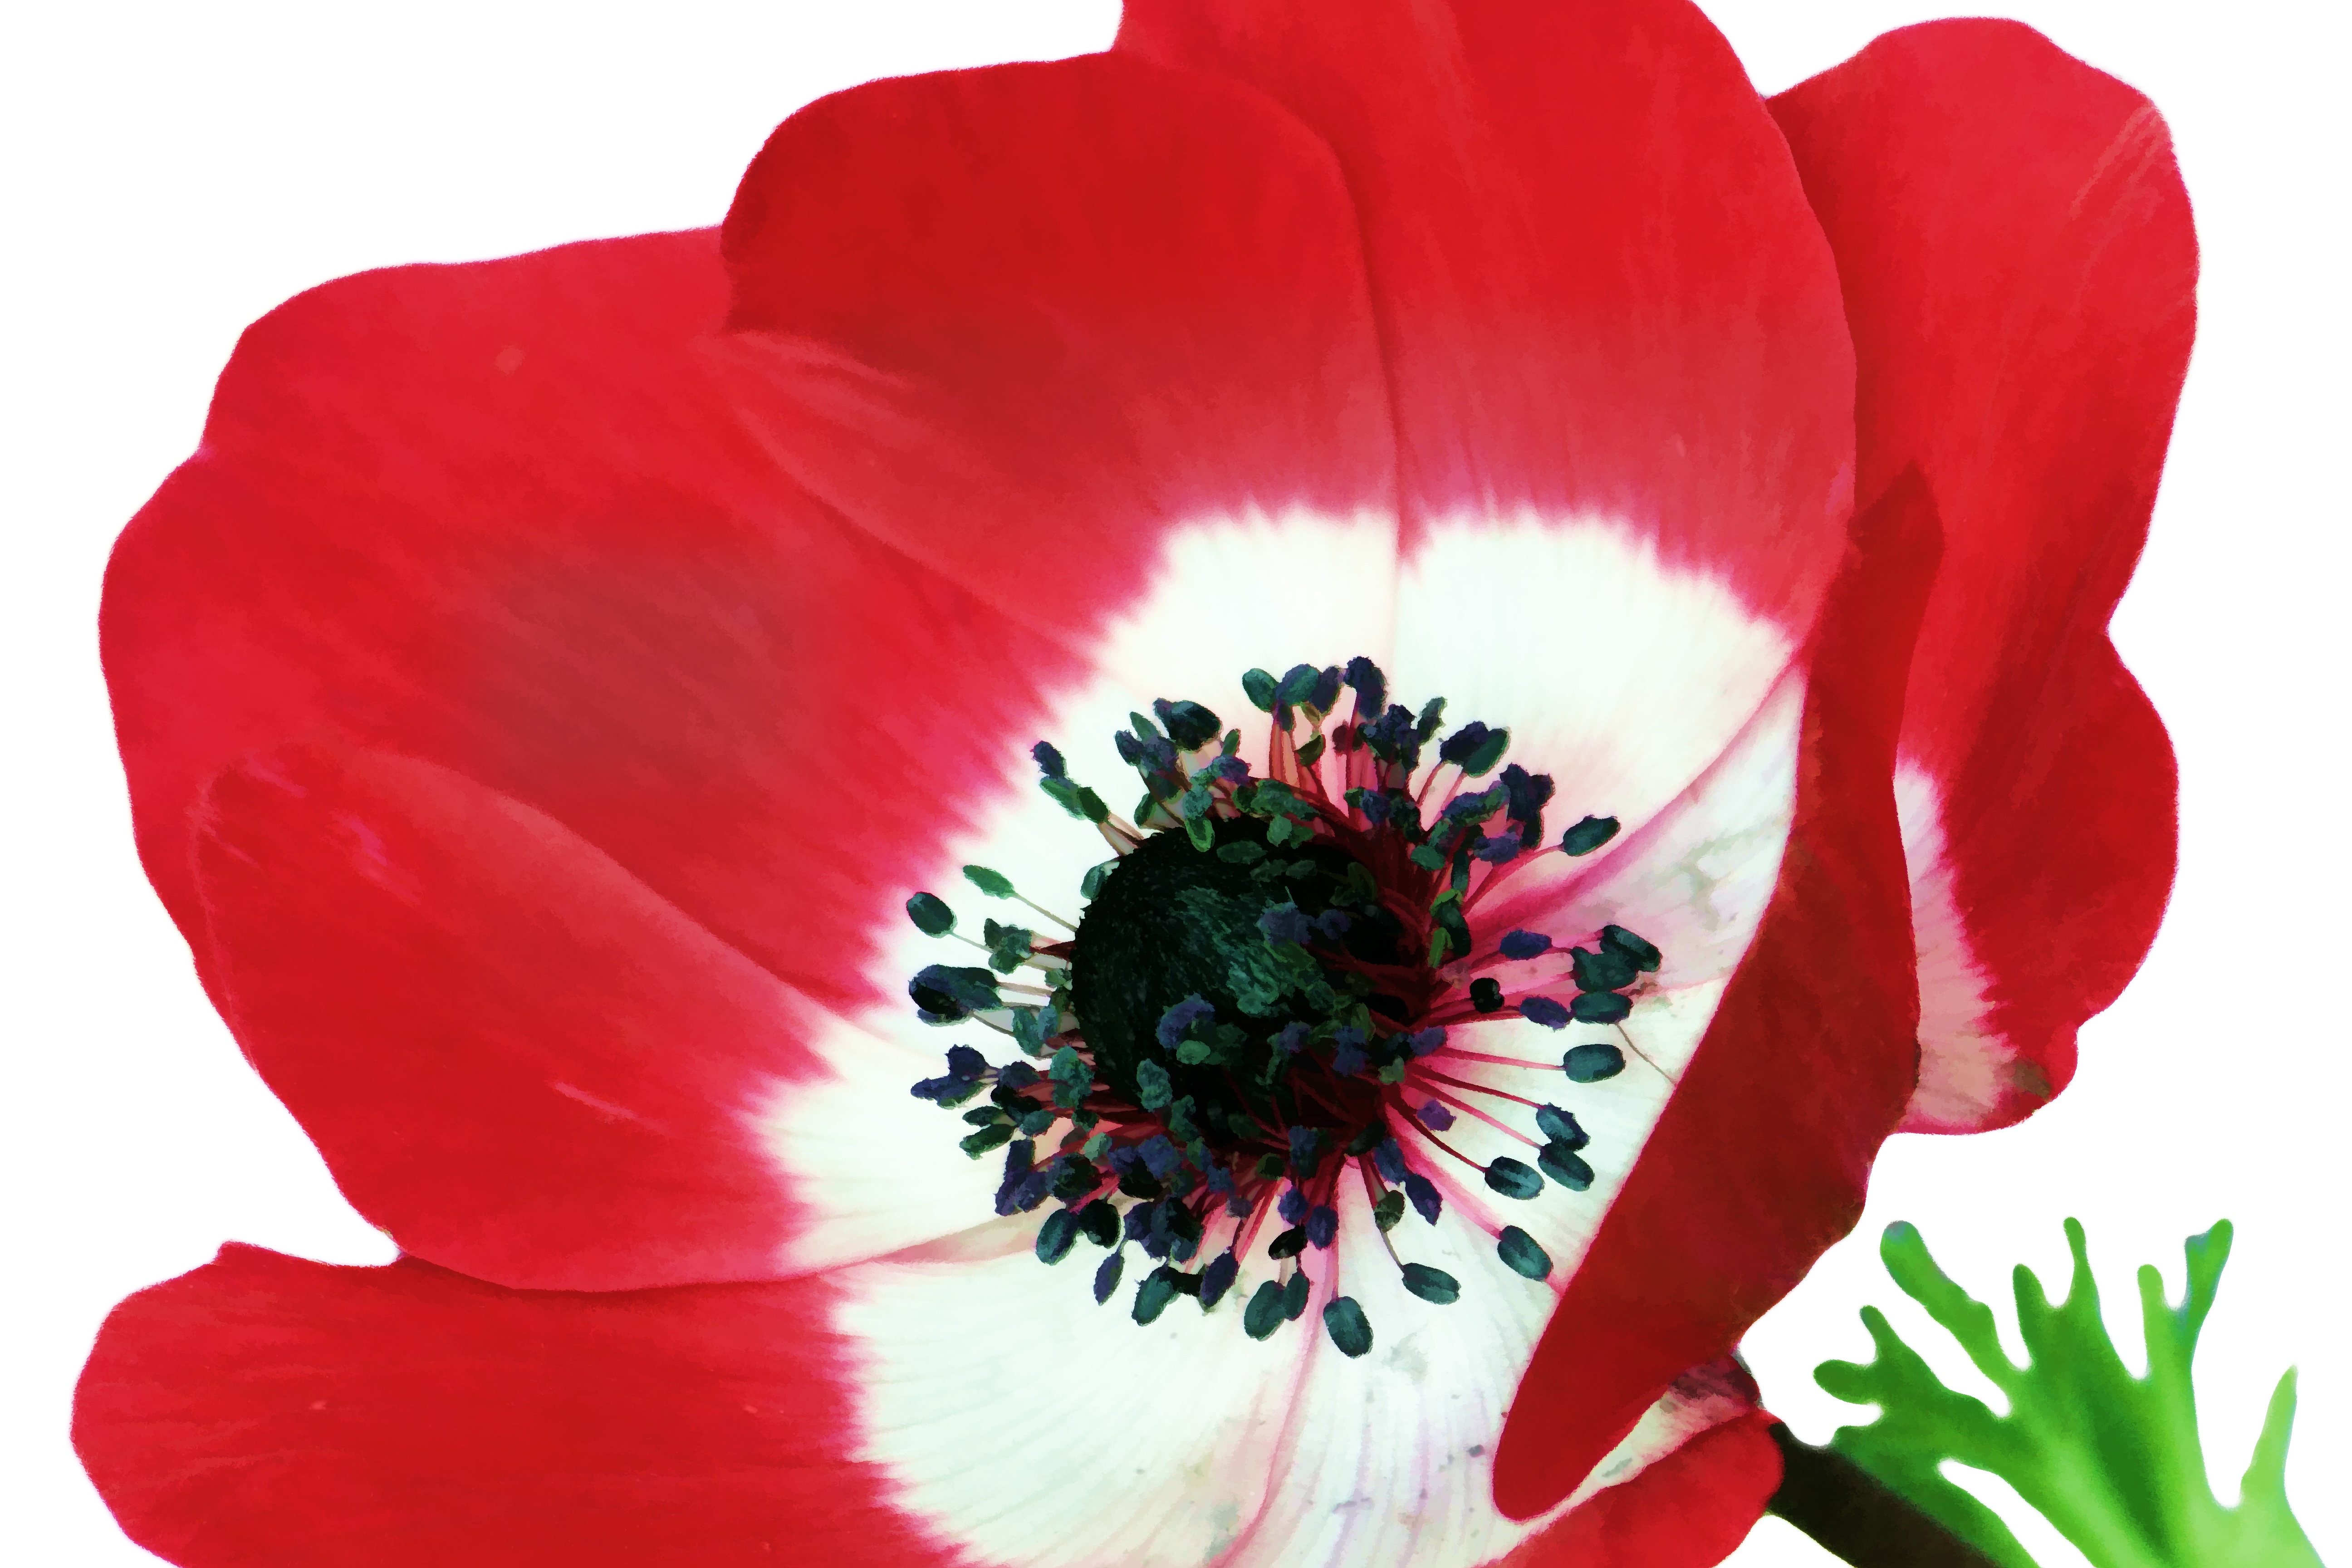
nature, plant, leaf, flower, petal, bloom, tulip, pollen, red, color, blooming, flora, poppy, colored, fragile, nectar, flowering plant, land plant, poppy family